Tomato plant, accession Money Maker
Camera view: bottom (45 deg); turntable rotation: 0 degrees
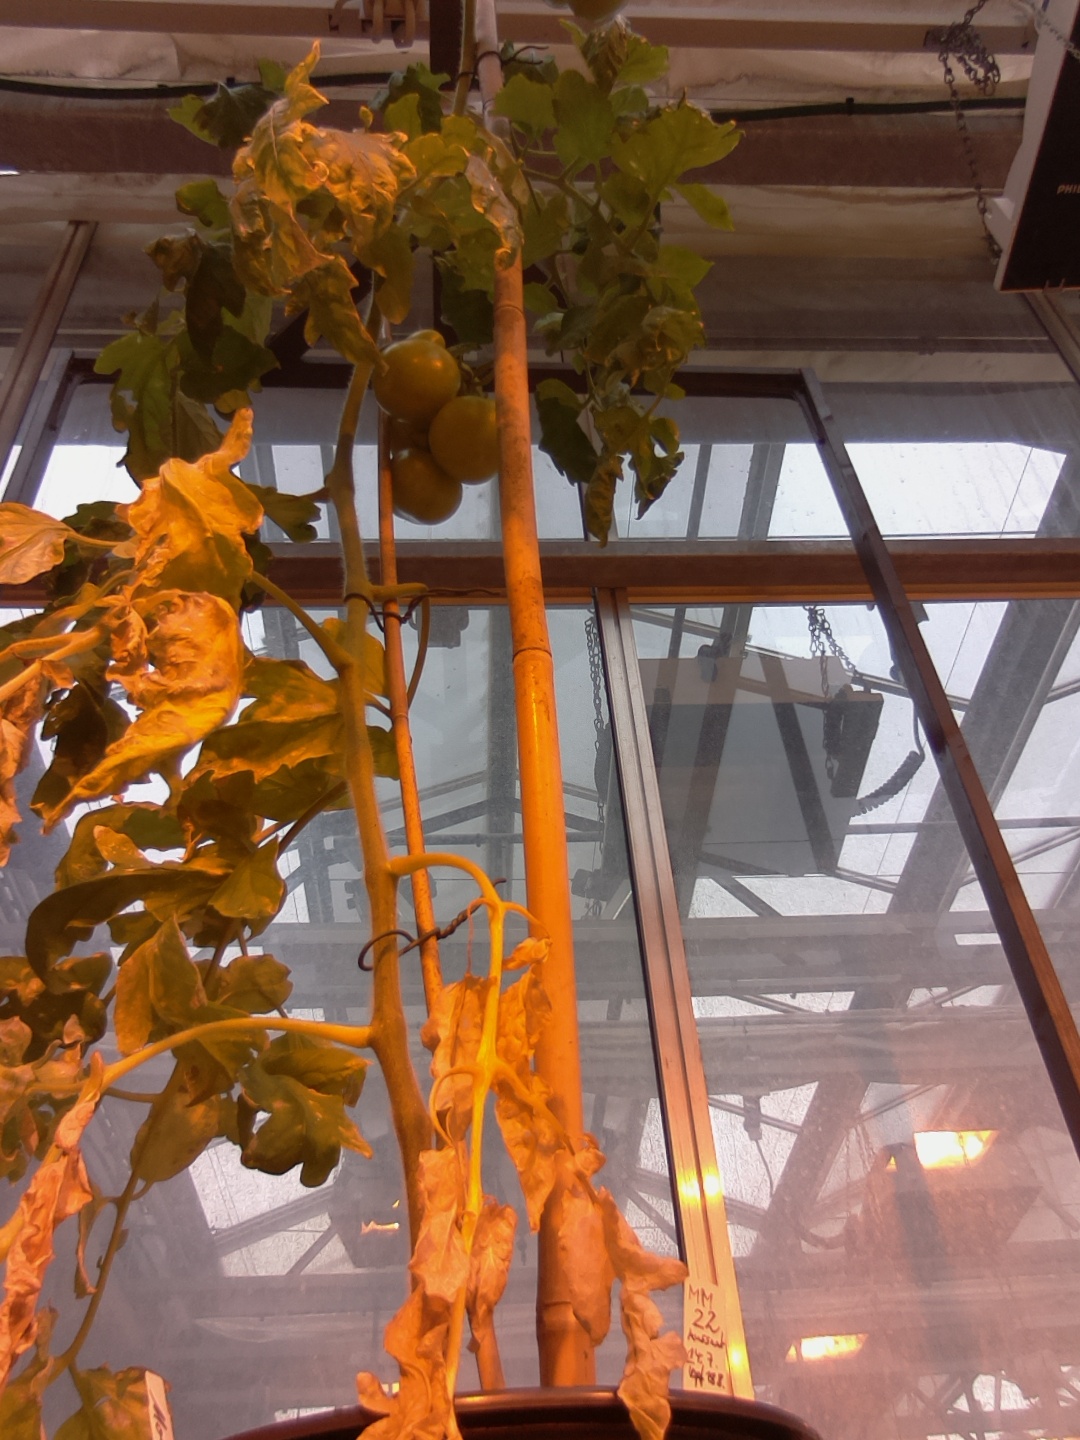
BBCH growth stage 79: 90% -100% of final fruit size